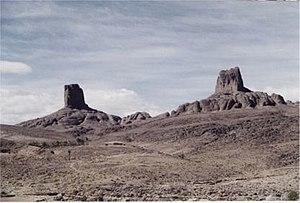
Autorisation accordée par:Webmeaster:Beatrice Hennequin
La bataille de Bougafer ou bataille de Saghro, débute le 13 février 1933 au Maroc et oppose les forces coloniales françaises aux combattants des tribus Aït Atta dans le cadre de la Guerre du Maroc.
Le djebel Saghro ou adrar Saghro est une montagne du Sud marocain qui culmine à 2 712 m d'altitude. Il se situe à l'est de Ouarzazate, à 70 km au sud du Haut Atlas central, dominant les vallées du Drâa à l'ouest et au sud, et celle du Dadès au nord. Il constitue la partie orientale de l'Anti-Atlas.
Le djebel Saghro ou adrar Saghro est une montagne du Sud marocain qui culmine à 2 712 m d'altitude. Il se situe à l'est de Ouarzazate, à 70 km au sud du Haut Atlas central, dominant les vallées du Drâa à l'ouest et au sud, et celle du Dadès au nord. Il constitue la partie orientale de l'Anti-Atlas.
Le Haut Atlas est une chaîne montagneuse marocaine orientée sud-ouest/nord-est. Cette chaîne appartient au massif de l'Atlas et plus précisément, à l'un des trois éléments de l'Atlas marocain, les deux autres étant le Moyen Atlas et l'Anti-Atlas.
Moulay Ismaïl, ou éventuellement Moulay Ismaïl ben Chérif, né vers 1645 à Sijilmassa et mort le 22 mars 1727 à Meknès, est le sultan du Maroc qui a régné de 1672 à 1727. Septième fils de Moulay Chérif, il exerce la fonction de gouverneur du royaume de Fès et du Nord du Maroc à partir de 1667, jusqu'à la mort de son demi-frère le sultan Moulay Rachid, en 1672. Il se proclame alors sultan du Maroc à Fès, puis entretient pendant une quinzaine d'années une rivalité avec son neveu Moulay Ahmed ben Mehrez, également prétendant au trône, jusqu'à la mort de ce dernier en 1687.